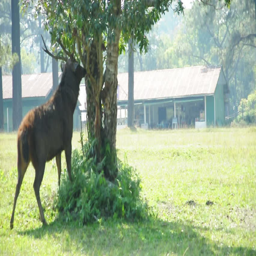
the deer is sharpening his antlers with tree .